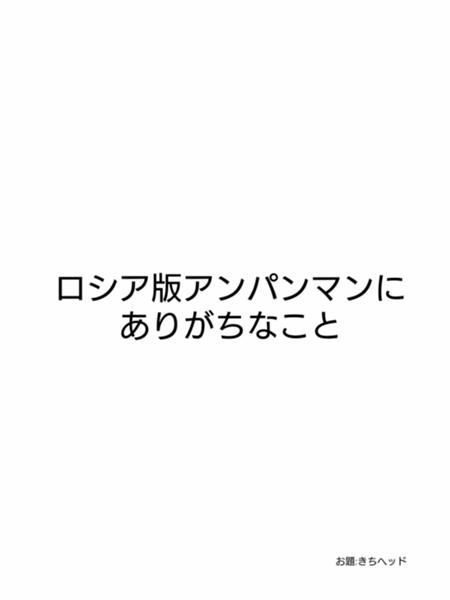
回答: アンパンマン!新しいウォッカよ!!